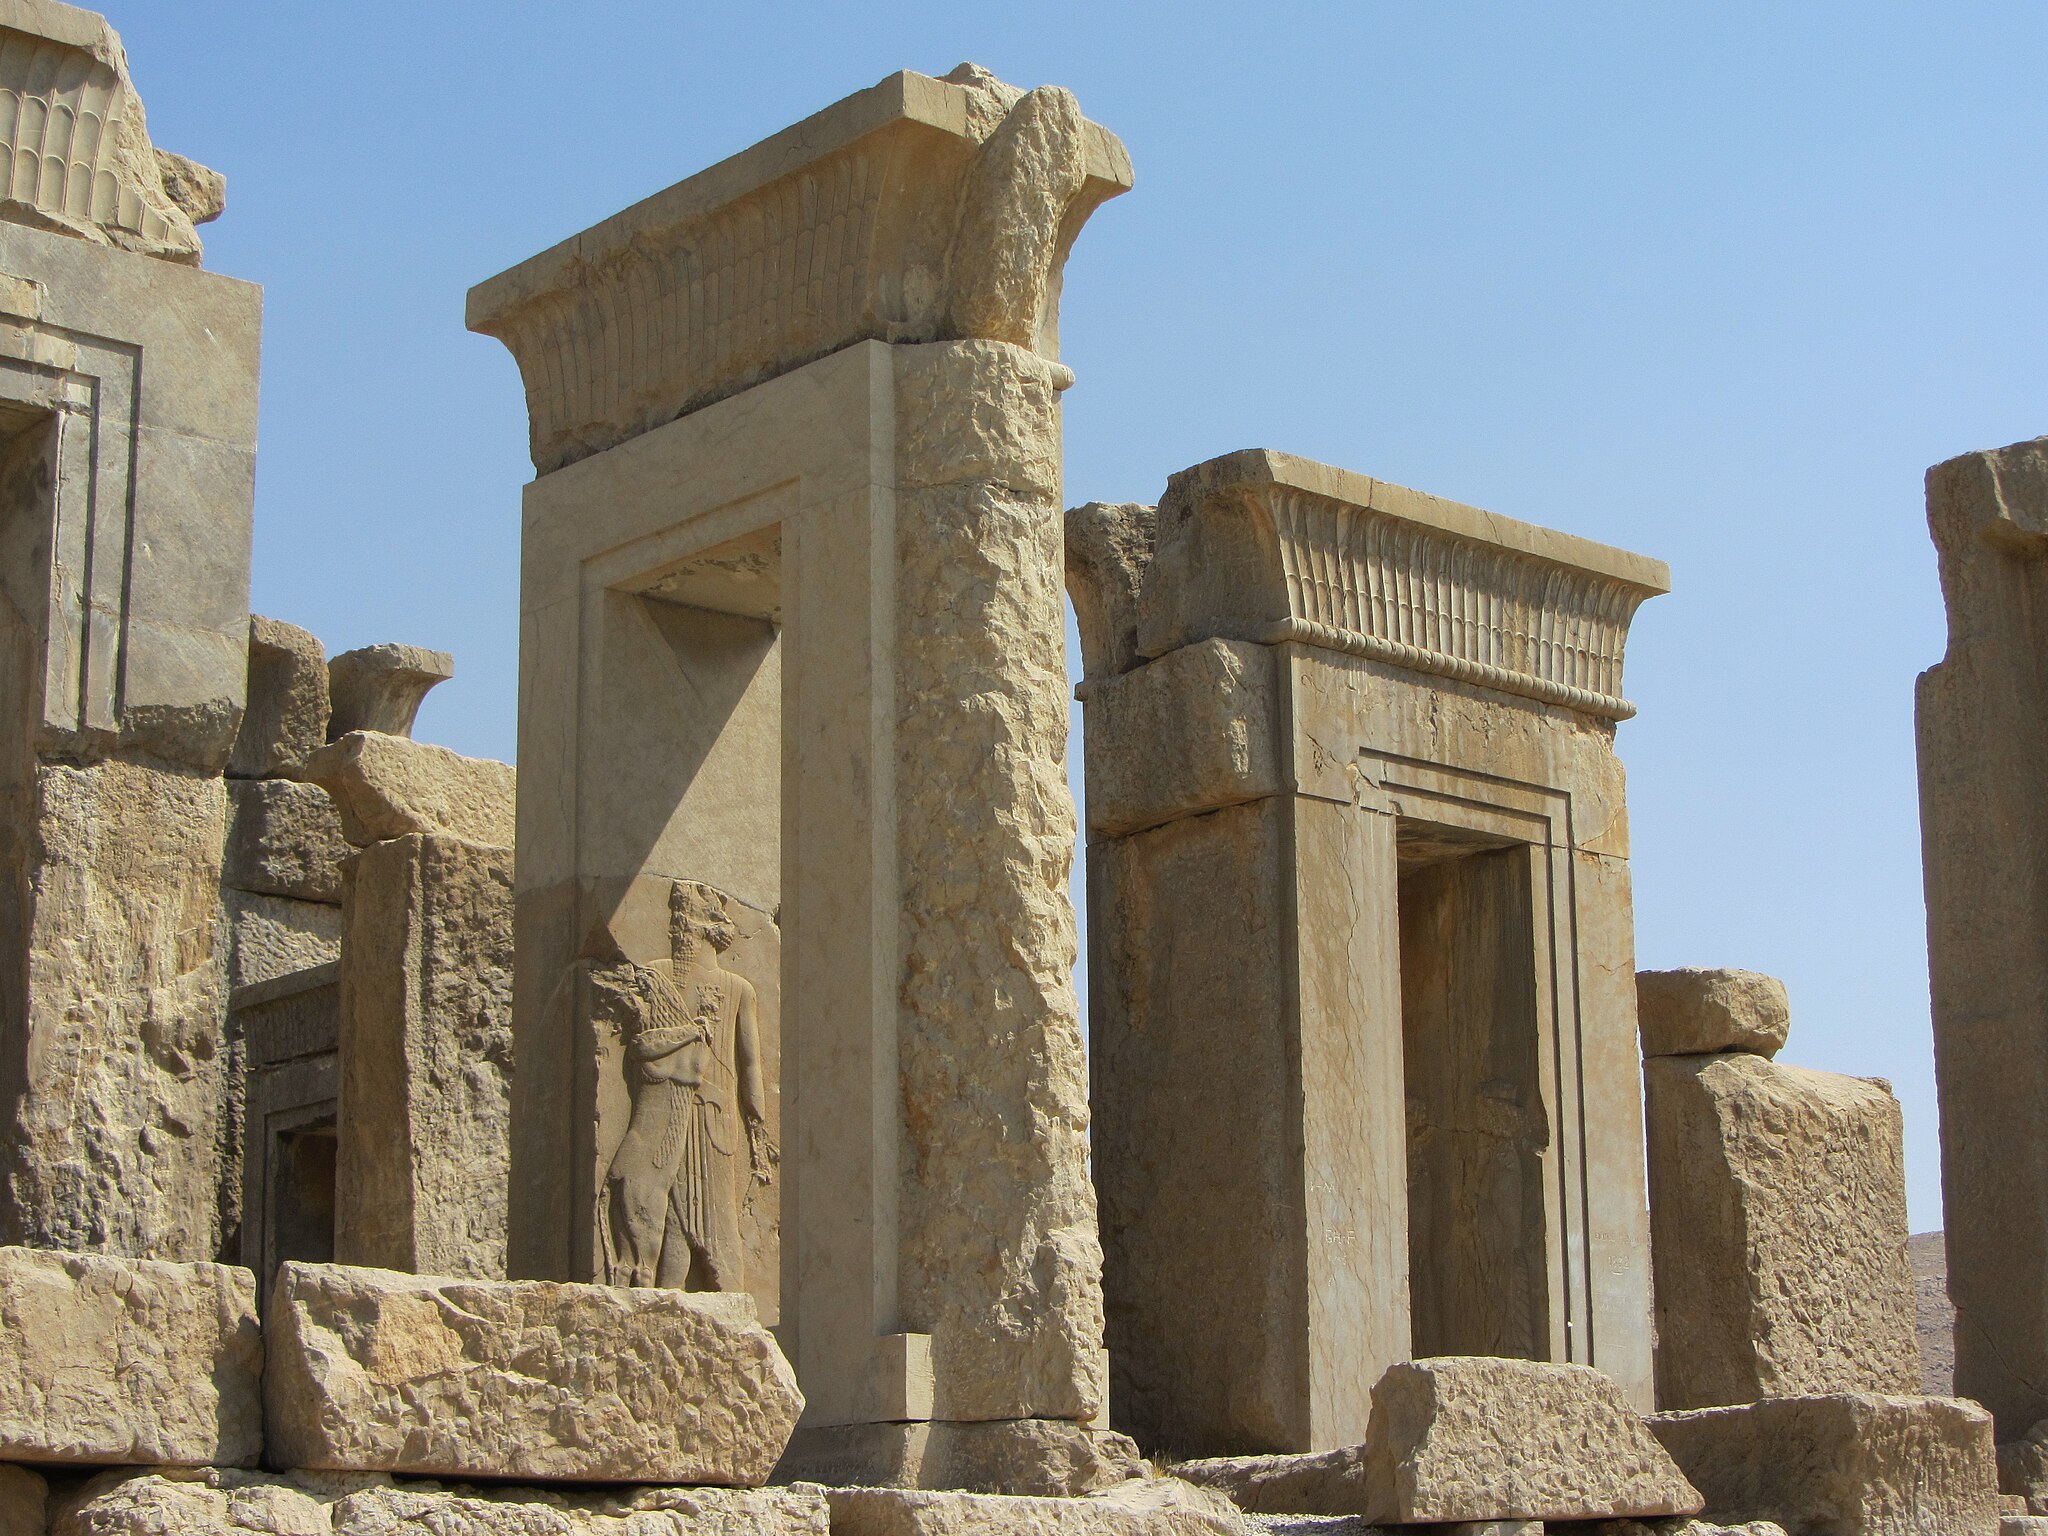
Title: Persepolis ruins 05
Date: 2011-01-01 03:37:34
Categories: Palace of Darius I in Persepolis, Images from Wiki Loves Monuments 2018, Self-published work, Cultural heritage monuments in Iran with known IDs, Uploaded via Campaign:wlm-ir, Images from Wiki Loves Monuments in Marvdasht, 2011 in Persepolis, Images from Wiki Loves Monuments 2018 in Iran, Iran photographs taken on 2011-01-01